Operation Trojan Shield

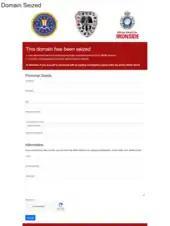
displays FBI and AFP graphics, a "Trojan Shield" graphic and a "This domain has been seized" notice, with a form inviting visitors "To determine if your account is associated with an ongoing investigation, please enter any device details below"

The sting operation culminated in search warrants that were executed simultaneously around the globe on 8 June 2021. It is not entirely clear why this date was chosen, but news organisations have speculated it might be related to a warrant for server access expiring on 7 June. It has also been speculated that the date was chosen due to an anonymous blog post – "Anom Exposed" – published on 29th of March 2021, in which Anom's alleged security was put into question. The background to the sting operation and its transnational nature was revealed following the execution of the search warrants. Over 800 people were arrested in 16 countries. Among the arrested people were alleged members of Australian-based Italian mafia, Albanian organised crime, outlaw motorcycle gangs, drug syndicates and other crime groups. In the European Union, arrests were coordinated through Europol. Arrests were also made in the United Kingdom, although the National Crime Agency was unwilling to provide details about the number arrested.